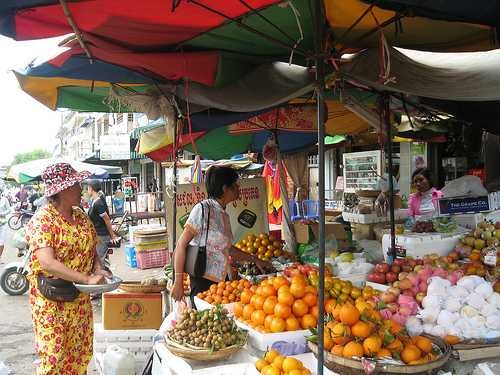
Label: Orange